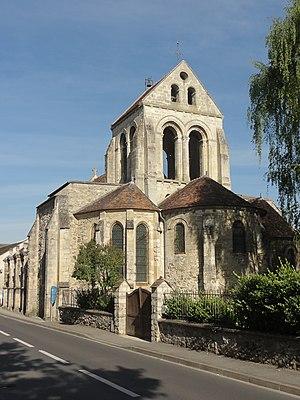
Chevet.